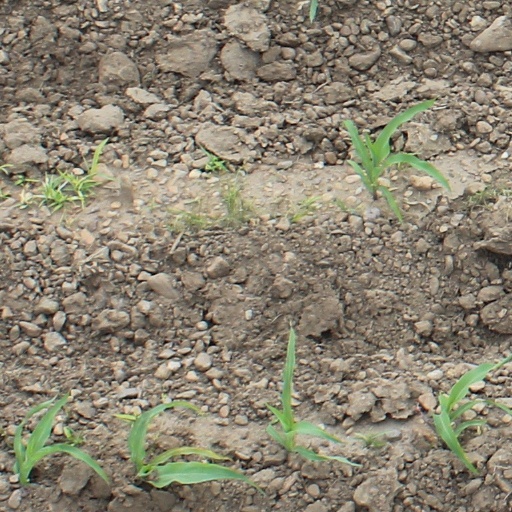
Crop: maize; corn